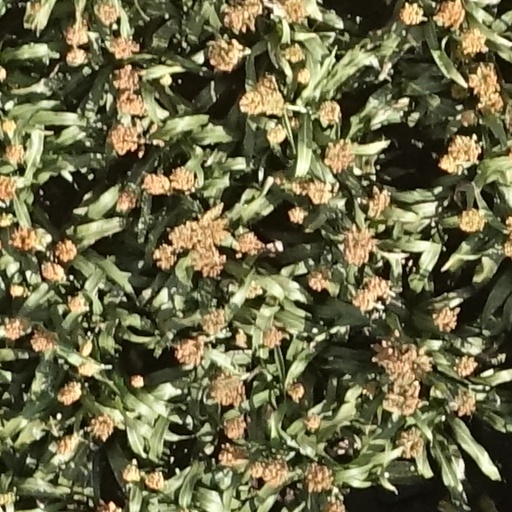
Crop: sorghum